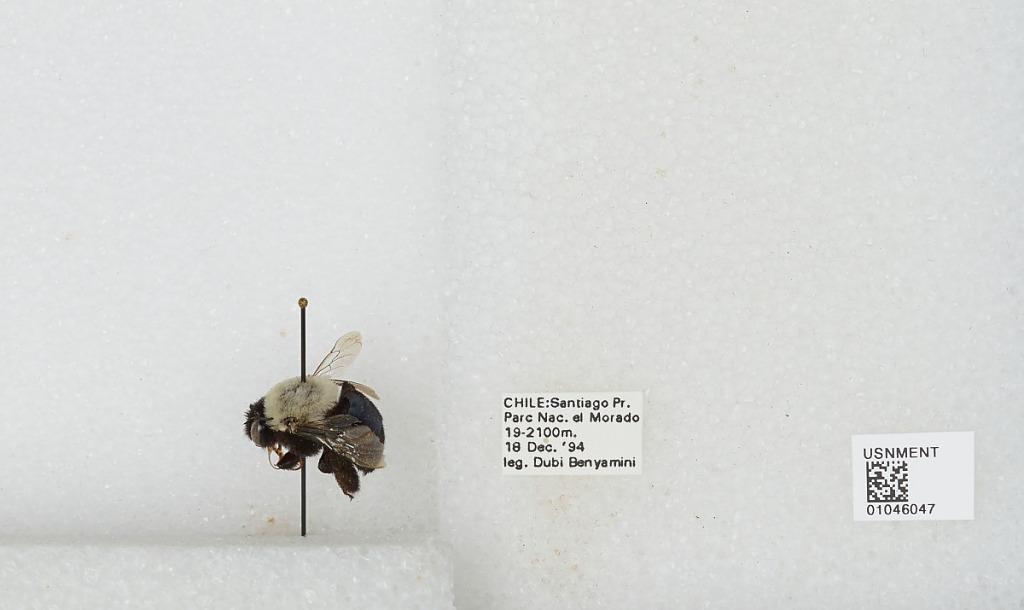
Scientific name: Bombus sp.
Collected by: D. Benyamini
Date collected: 1994-12-18
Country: Chile
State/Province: Santiago Metropolitan
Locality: Parc Nac. el Morado